Matchbox (brand)

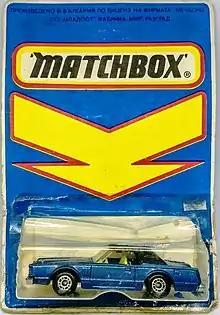
Bulgarian Matchbox model of a Lincoln Continental Mk. V

By the 1960s, it was clear to Lesney that sales in certain already profitable markets might be increased by providing the markets with models "of their own". Since the regular series was primarily aimed at the UK and the US, models for the Commonwealth and North America could easily be integrated into it. But early on, Germany established itself as a major market for Matchbox models, not however one large enough to warrant numerous castings of German cars in the line. Certainly, the major internationally known German brands (Volkswagen and Mercedes, as well as Magirus-Deutz) were represented in the range, but in order to cater to that market using the dies at hand, it was decided to develop a model "version" just for Germany. The model chosen was the #25 Bedford Tanker, which, for the German market, was changed from its usual yellow-and-white colours and BP livery to a blue and white model with Aral decals. This first regional issue was followed by a second, when the Bedford was retired from the series and replaced, effectively, by the #32 Leyland Tanker. This model, too, was produced in a blue and white Aral version for Germany.